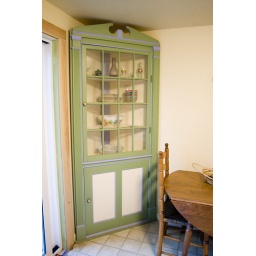
My favorite feature in the kitchen is this colorful corner cabinet. Love.